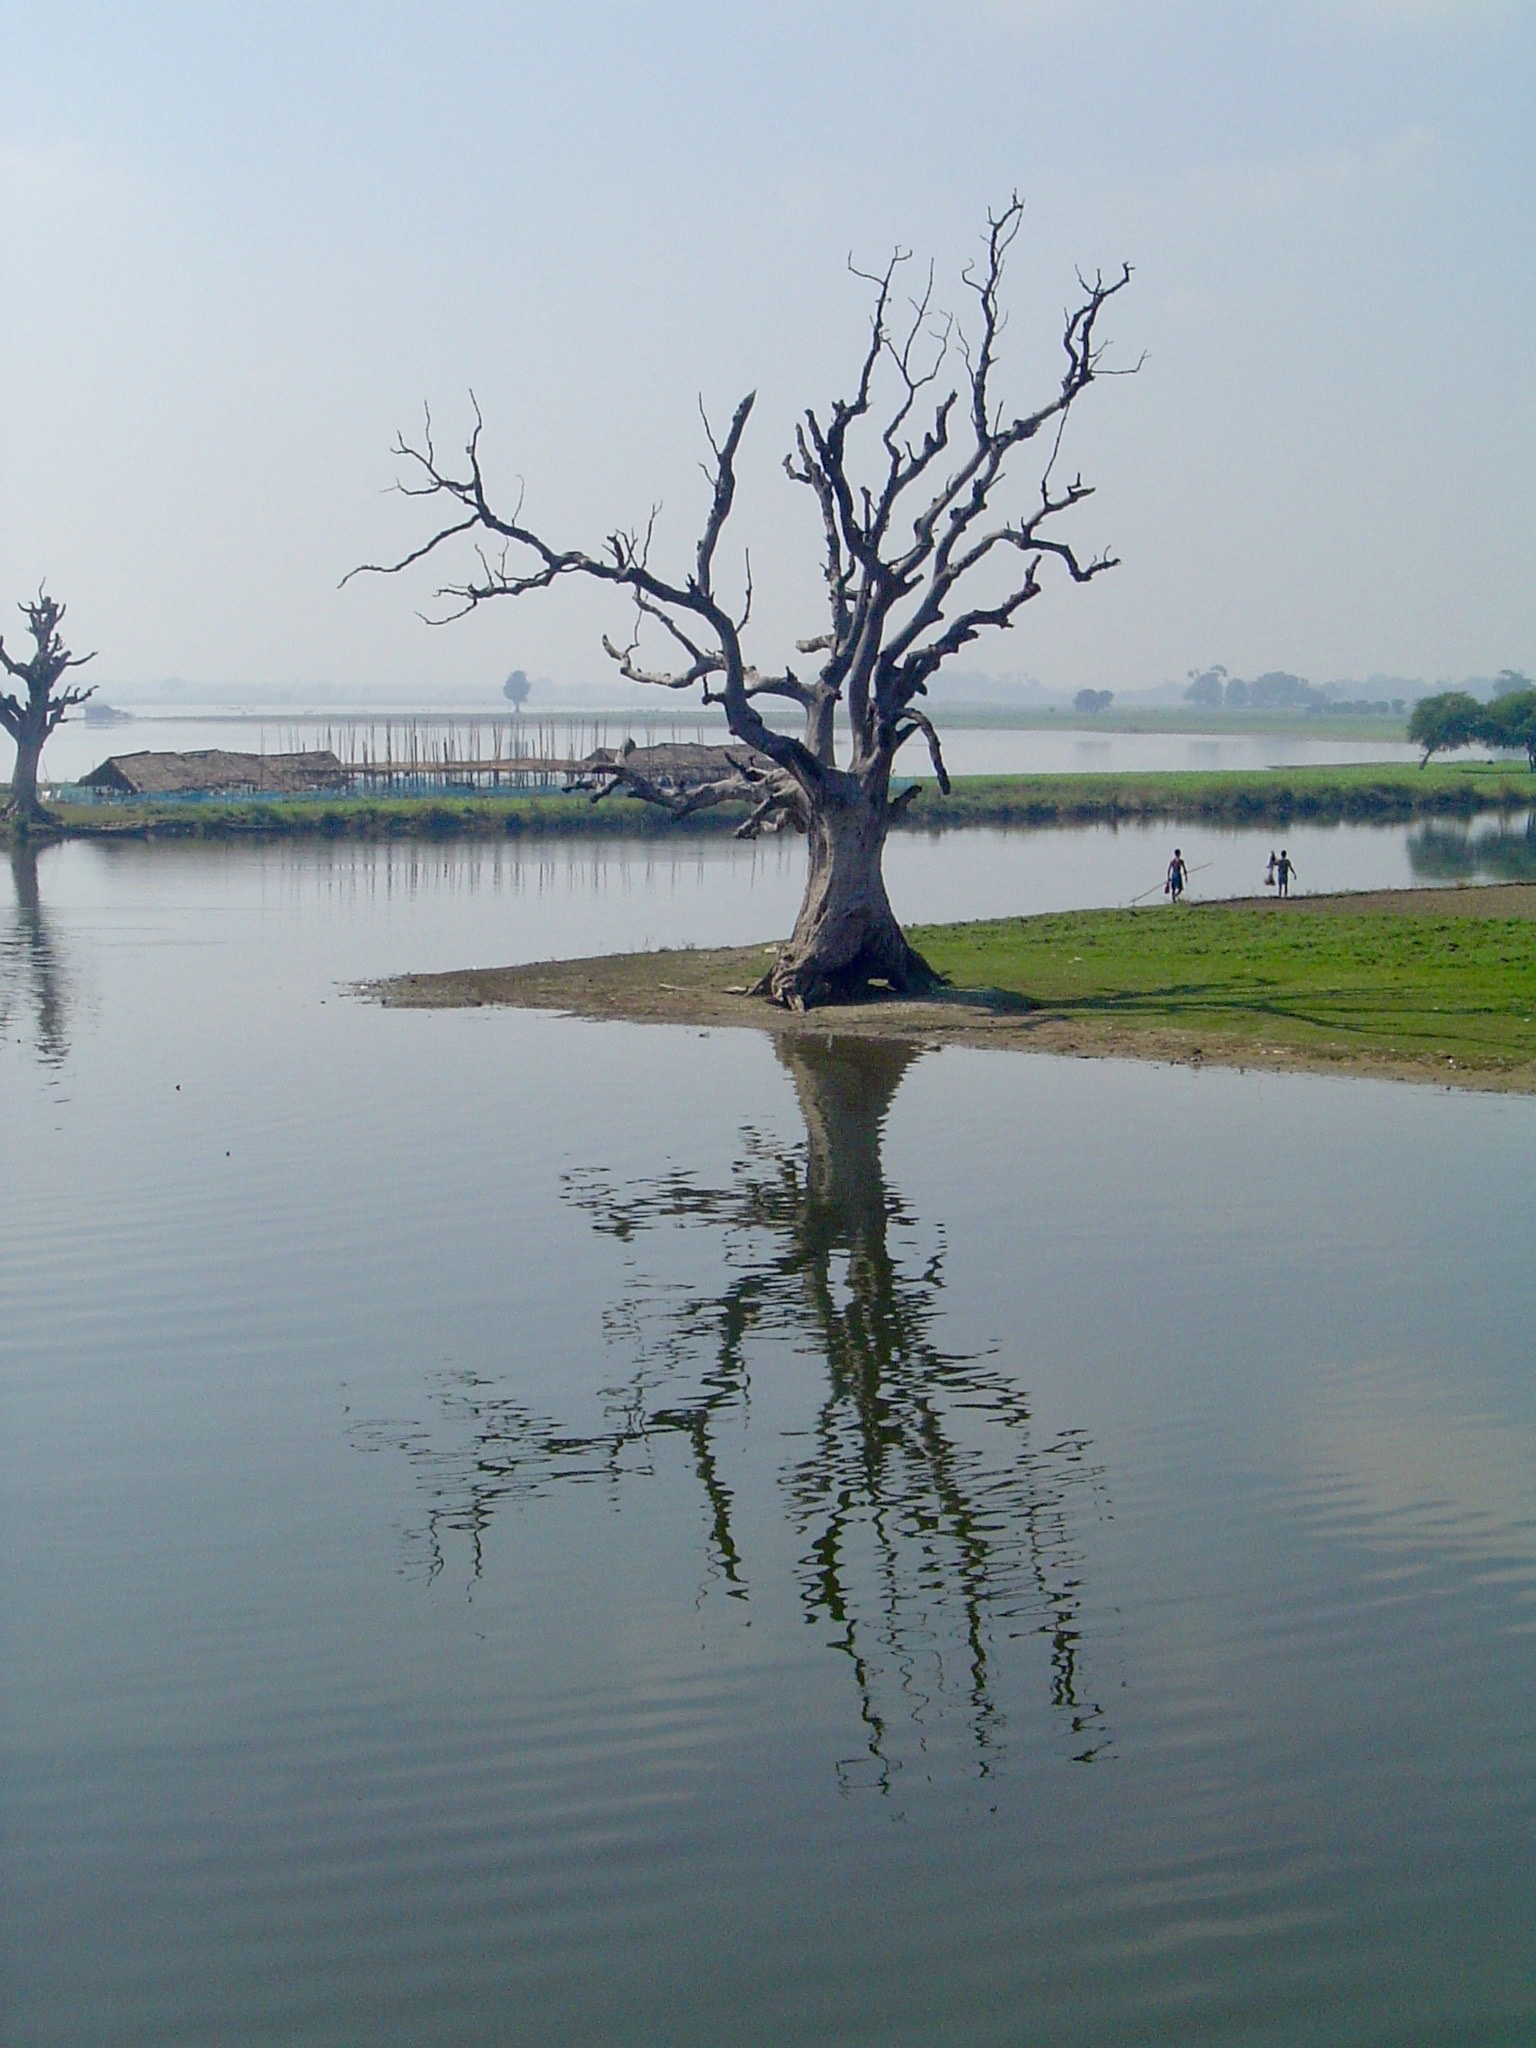
sea, tree, water, nature, marsh, plant, morning, shore, lake, river, pond, reflection, reservoir, body of water, wetland, atmospheric phenomenon, woody plant